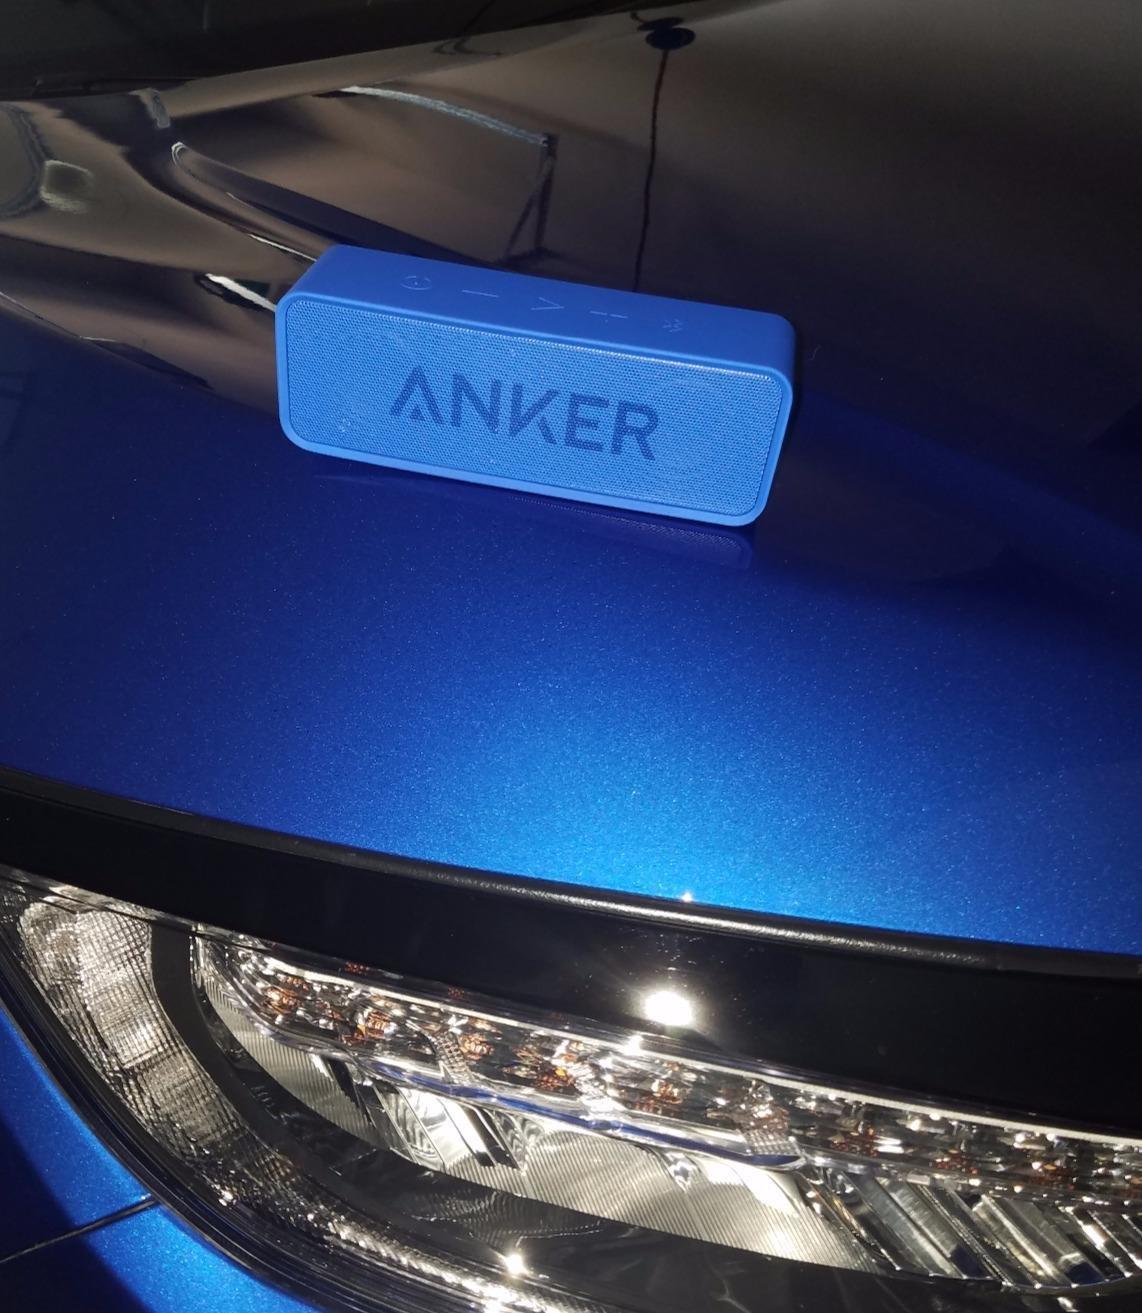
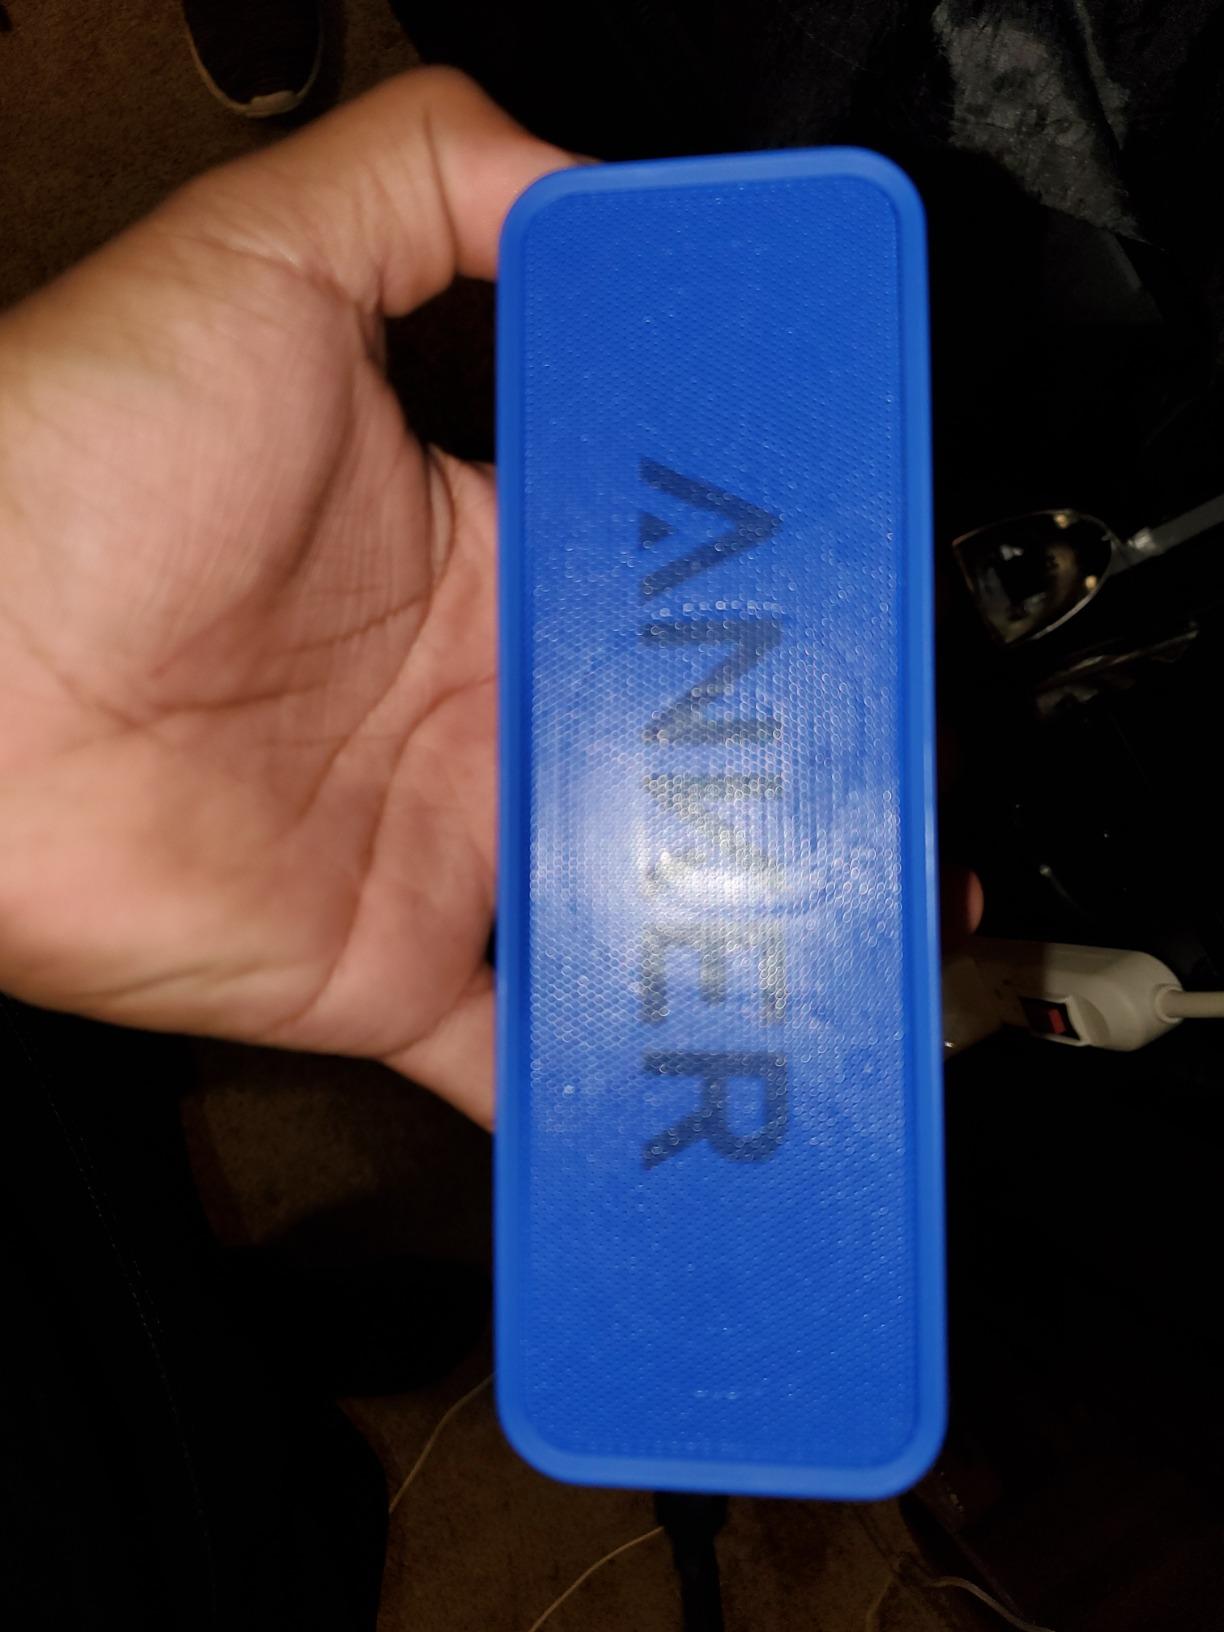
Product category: speaker
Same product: yes